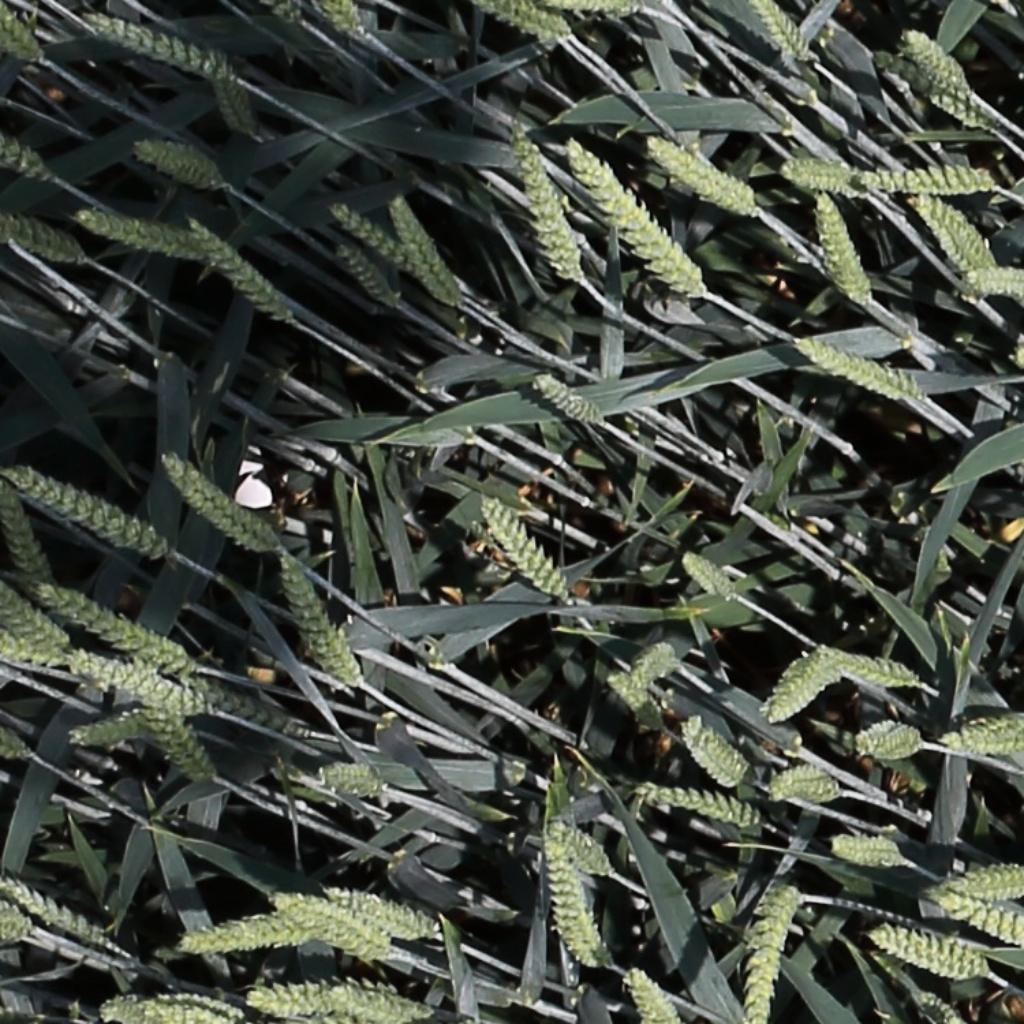
Country: Switzerland
Location: Usask
Wheat development stage: Filling